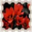
Label: tulip